2010 Canterbury earthquake

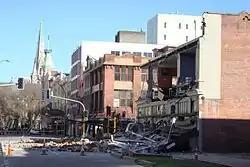
Building damage in Worcester Street, corner Manchester Street, with Christ Church Cathedral in the background

Crime in Christchurch decreased eleven percent compared with the previous year following the earthquake, although there were initial reports of looting in the city centre and "known criminals" trying to pass off as council workers to get into the central city cordon area. Police also observed a fifty-three percent jump in the rates of domestic violence following the earthquake.